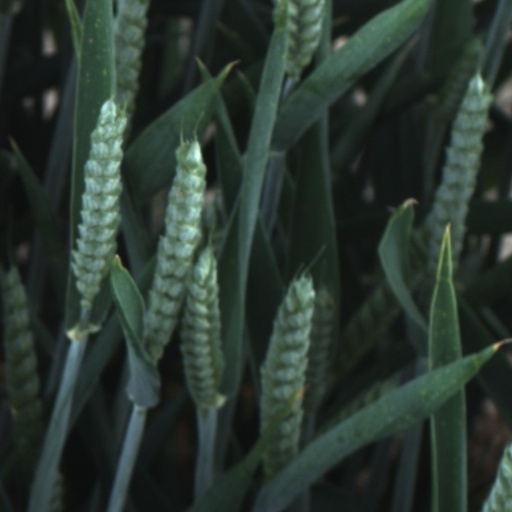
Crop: wheat